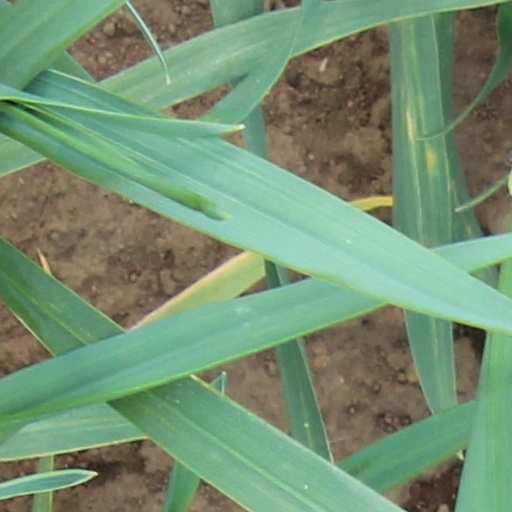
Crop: wheat